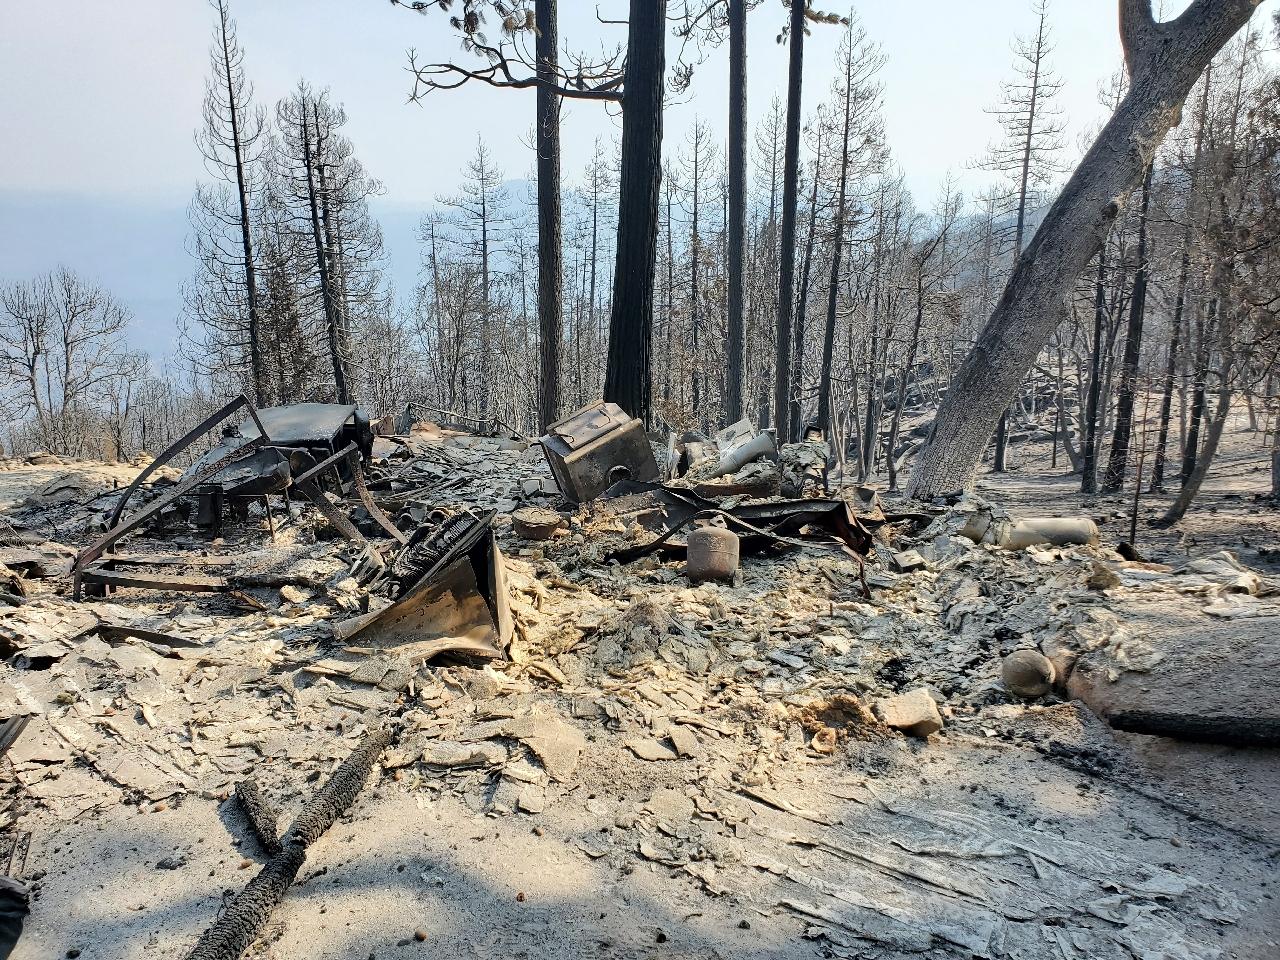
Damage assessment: destroyed